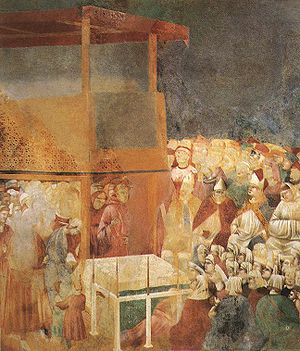
Frans af Assisis liv i Giottos billeder / Giotto: Legenden om Frans
24. Paven kom i egen person til Assisi og helgenkårede Frans og indførte hans navn i helgenfortegnelsen.
Giotto di Bondone og hans værksted malede i årene 1297-1300 en cyklus af billeder til Frans af Assisis helgenlegende, sådan som den var kendt gennem Thomas af Celanos og Bonaventuras værker.